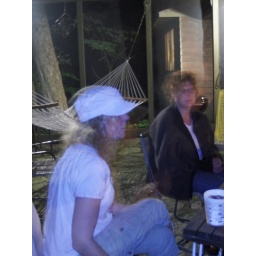
labor day weekend at the lake house in bridgman, michigan with 17 of our closest friends :D